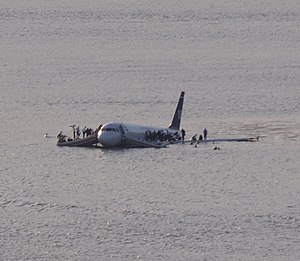
US Airways Flight 1549
US Airways Flight 1549 ligger umiddelbart efter nødlandingen i floden Hudson River.
US Airways Flight 1549 ligger umiddelbart efter nødlandingen i floden Hudson River.
US Airways Flight 1549 var en Airbus A320, som skulle flyve fra LaGuardia lufthavn i New York til Charlotte/Douglas International Airport i Charlotte 15. januar 2009. Flyet blev tvunget til at nødlande i floden Hudson River lige efter takeoff. Alle 155 om bord overlevede nødlandingen på floden takket være en fremragende præstation af piloten Chesley Sullenberger. Årsagen til nødlandingen var et sammenstød mellem en fugleflok og flyets motor, et såkaldt bird strike.